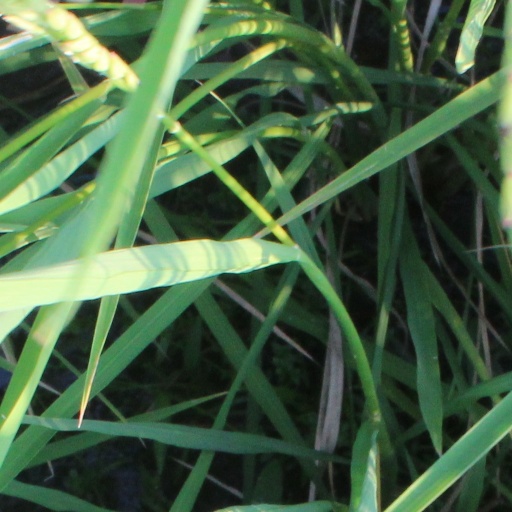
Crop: rice